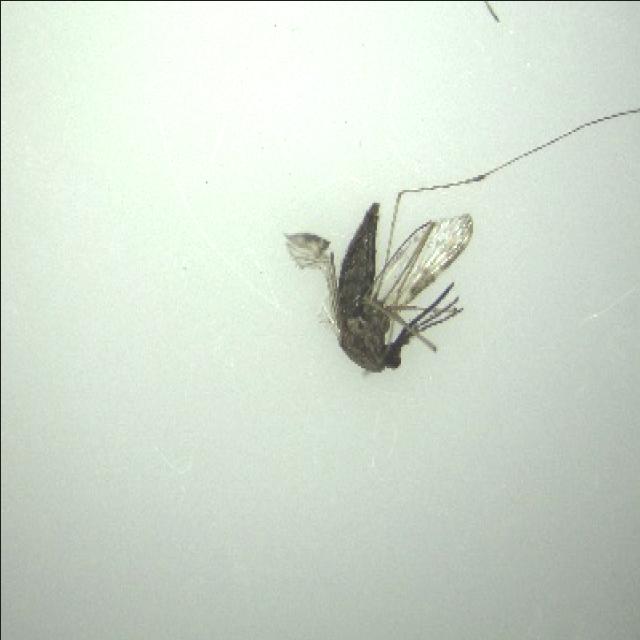
Species: anopheles_sinensis